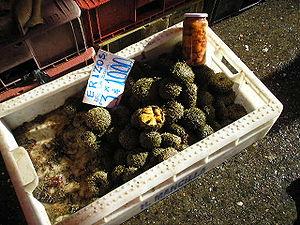
Une oursinade désigne la dégustation d'oursins.
L'Oursin du Chili est une espèce d'oursin du Pacifique Est, de la famille des Parechinidae.